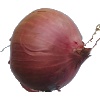
Label: Onion Red 1